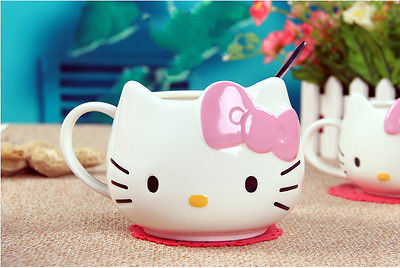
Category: mug